Mitromaras

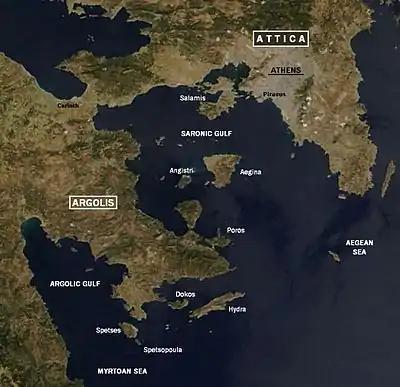
The Saronic Gulf and its environs, where Mitromaras was active in 1770–1772

Mitromaras was a Greek rebel and pirate who took part in the Orlov Revolt (1770).